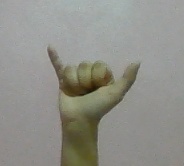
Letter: ya